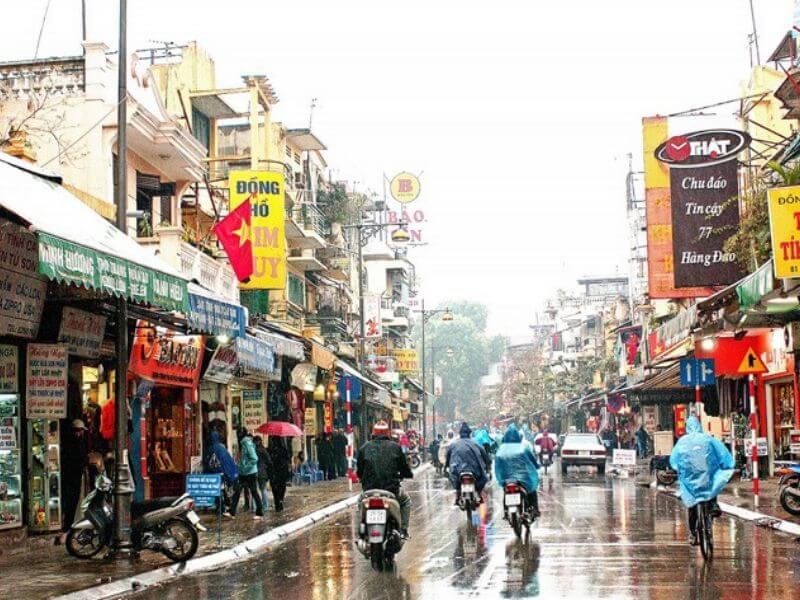
đây là bức ảnh chụp một con đường vào lúc trời mưa